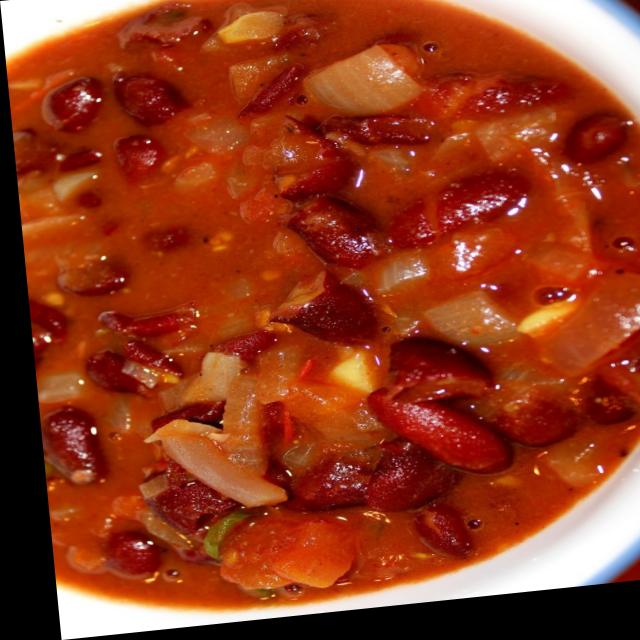
Dish: rajma_curry